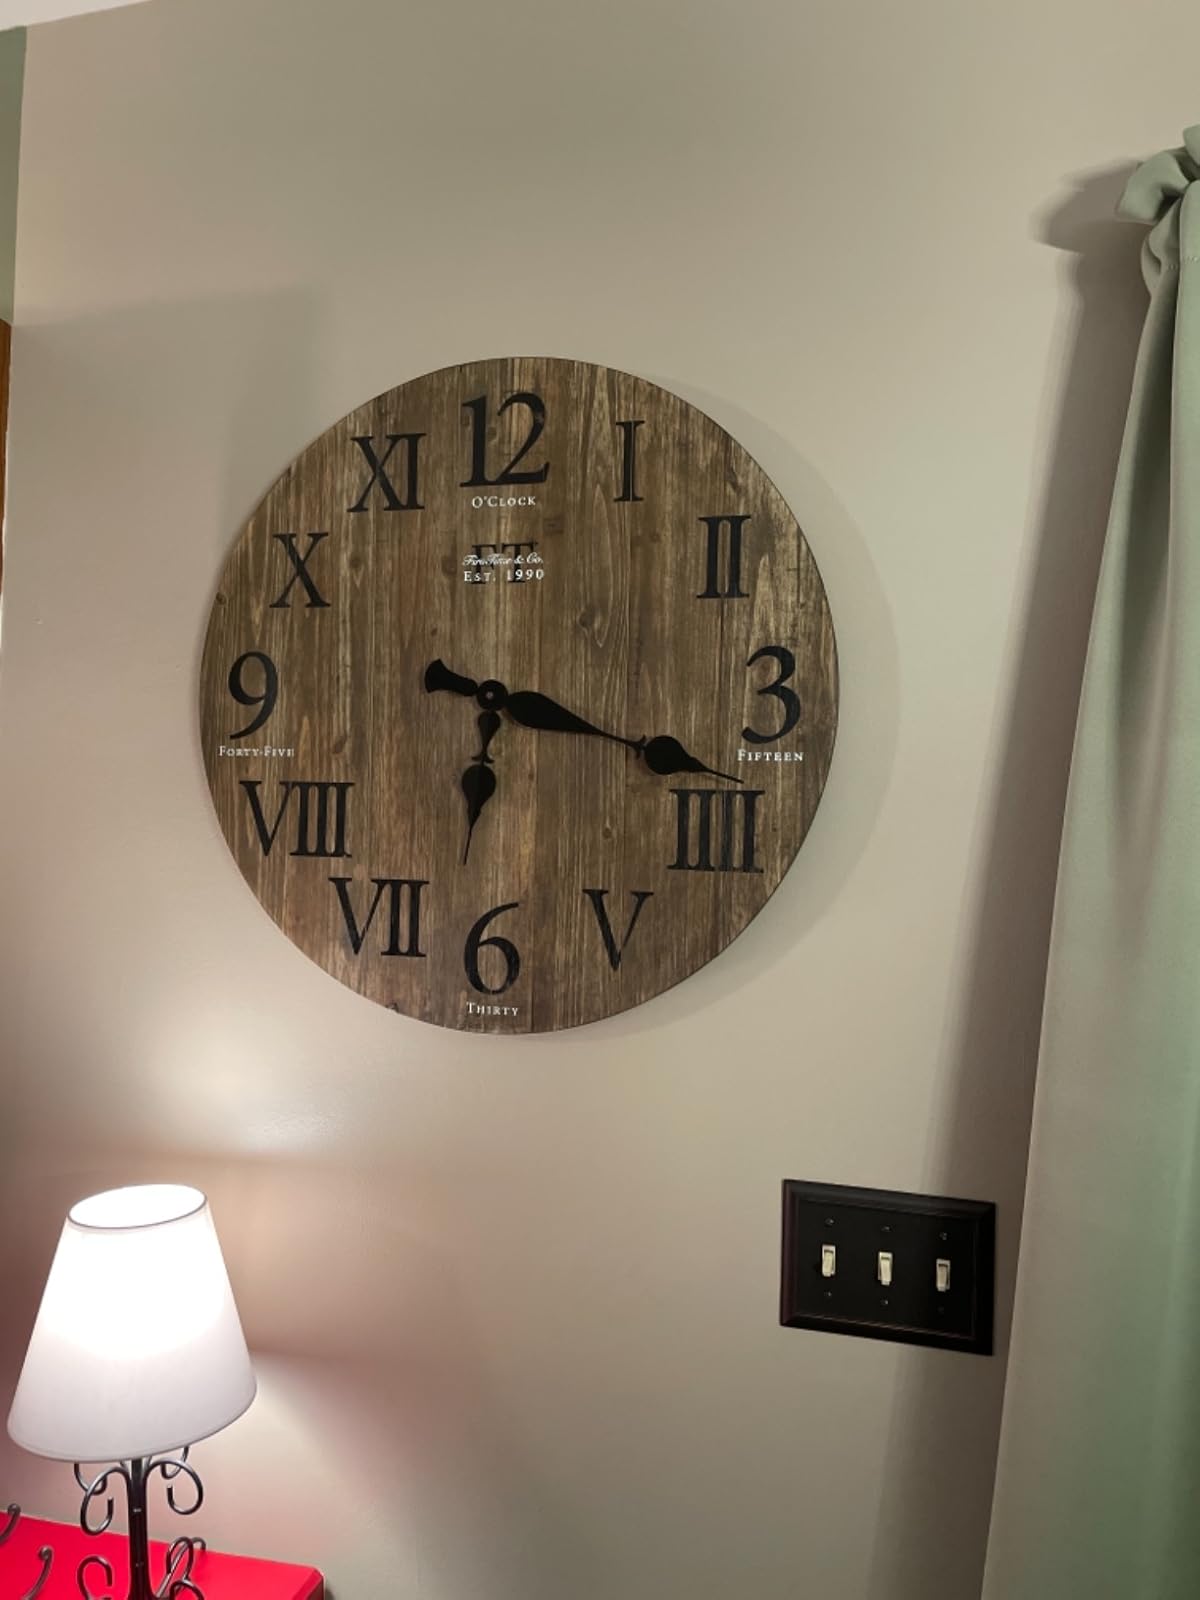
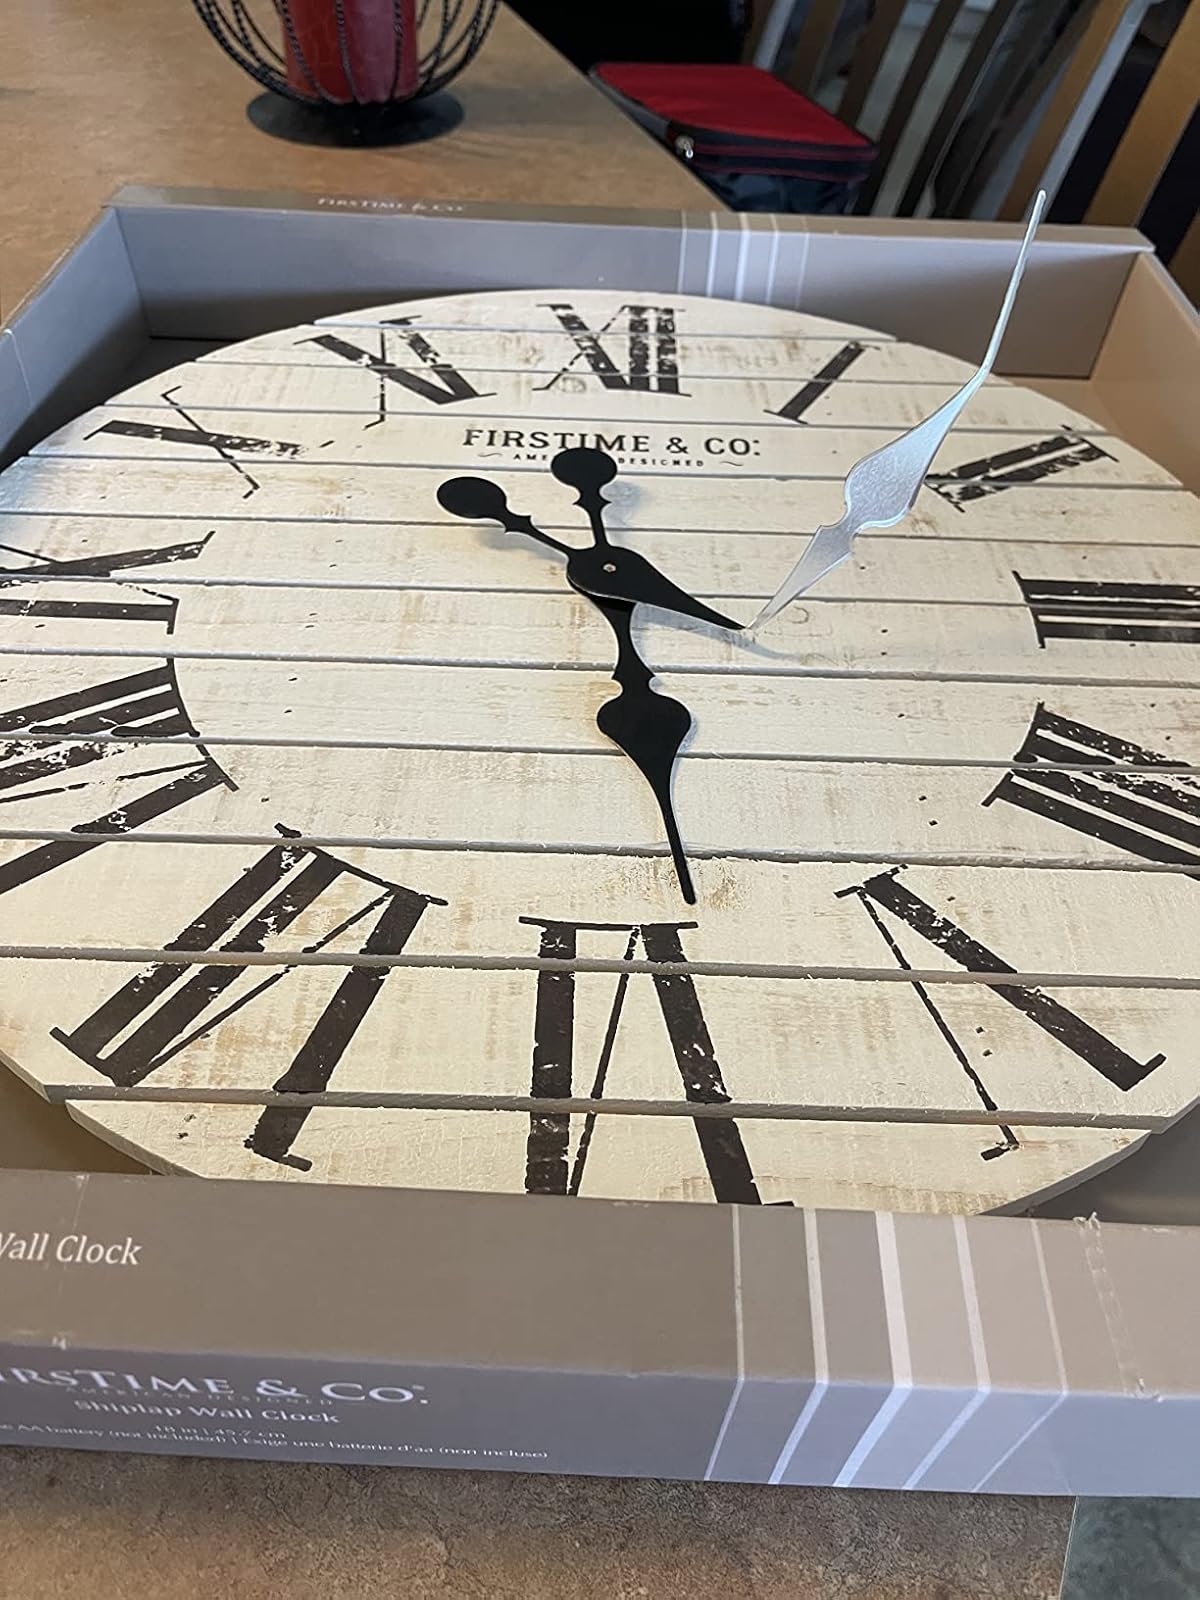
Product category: clock
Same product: no